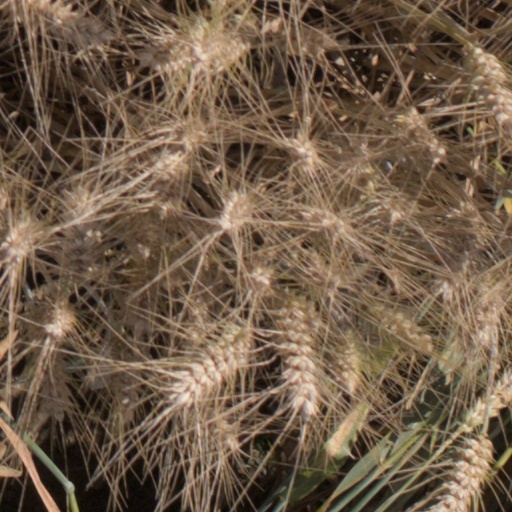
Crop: wheat